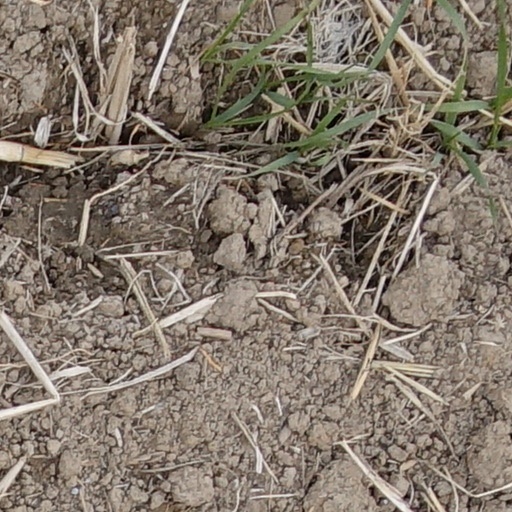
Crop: wheat